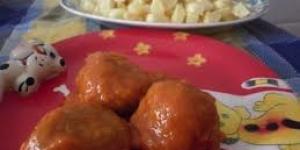
albondiguillas de sardinas